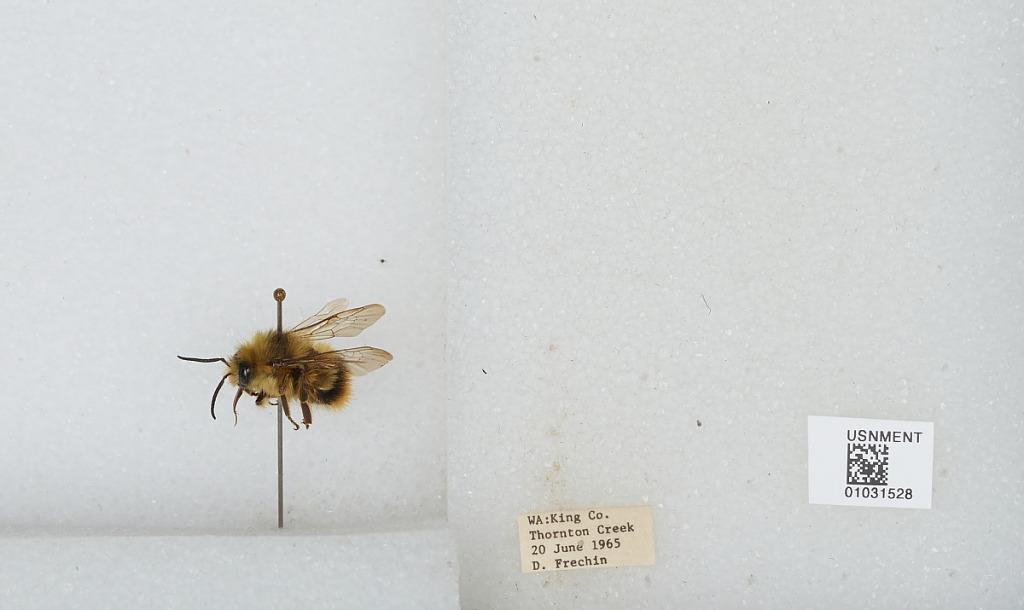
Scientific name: Bombus (Pyrobombus) mixtus Cresson
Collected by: D. Frechin
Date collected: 1965-6-20
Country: United States
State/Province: Washington
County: King
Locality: Thornton Creek
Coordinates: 47.7031, -122.309